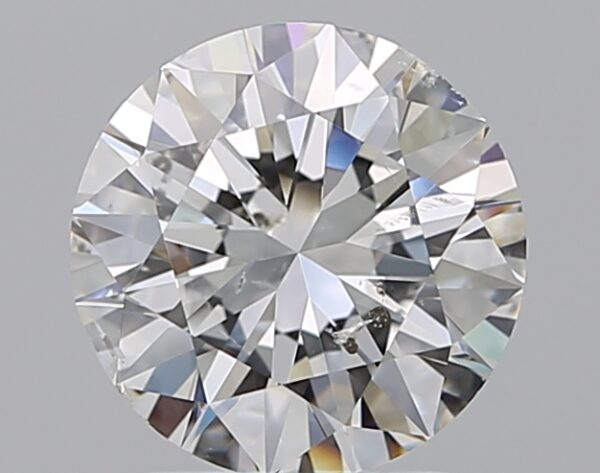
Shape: round
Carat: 1.7
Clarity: SI2
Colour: H
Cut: VG
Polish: EX
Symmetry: VG
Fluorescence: N
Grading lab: GIA
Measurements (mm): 7.57 x 7.63 x 4.77